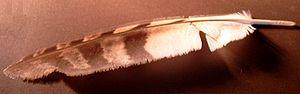
Traditionnellement, l'ordre des Strigiformes rassemble l'intégralité des rapaces nocturnes et se compose de deux familles regroupant 250 espèces existantes.